Pinus kesiya

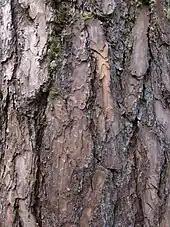
Bark of Benguet pine

"Pinus kesiya" is a tree reaching up to tall with a straight, cylindrical trunk. The bark is thick and dark brown, with deep longitudinal fissures. The branches are robust, red brown from the second year, the branchlets horizontal to drooping. The leaves are needle-like, dark green, usually 3 per fascicle, long, the fascicle sheath long and persistent. The cones are ovoid, long, often curved downwards, sometimes slightly distorted; the scales of second-year cones are dense, the umbo a little convex, sometimes acutely spinous. The scales have transverse and longitudinal ridges across the middle of the scale surface. The seeds are winged, long with a 1.5–2.5 cm wing. Pollination occurs in mid-spring, with the cones maturing 18–20 months after.